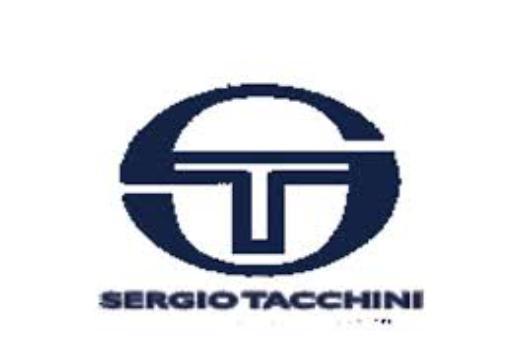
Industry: Clothes